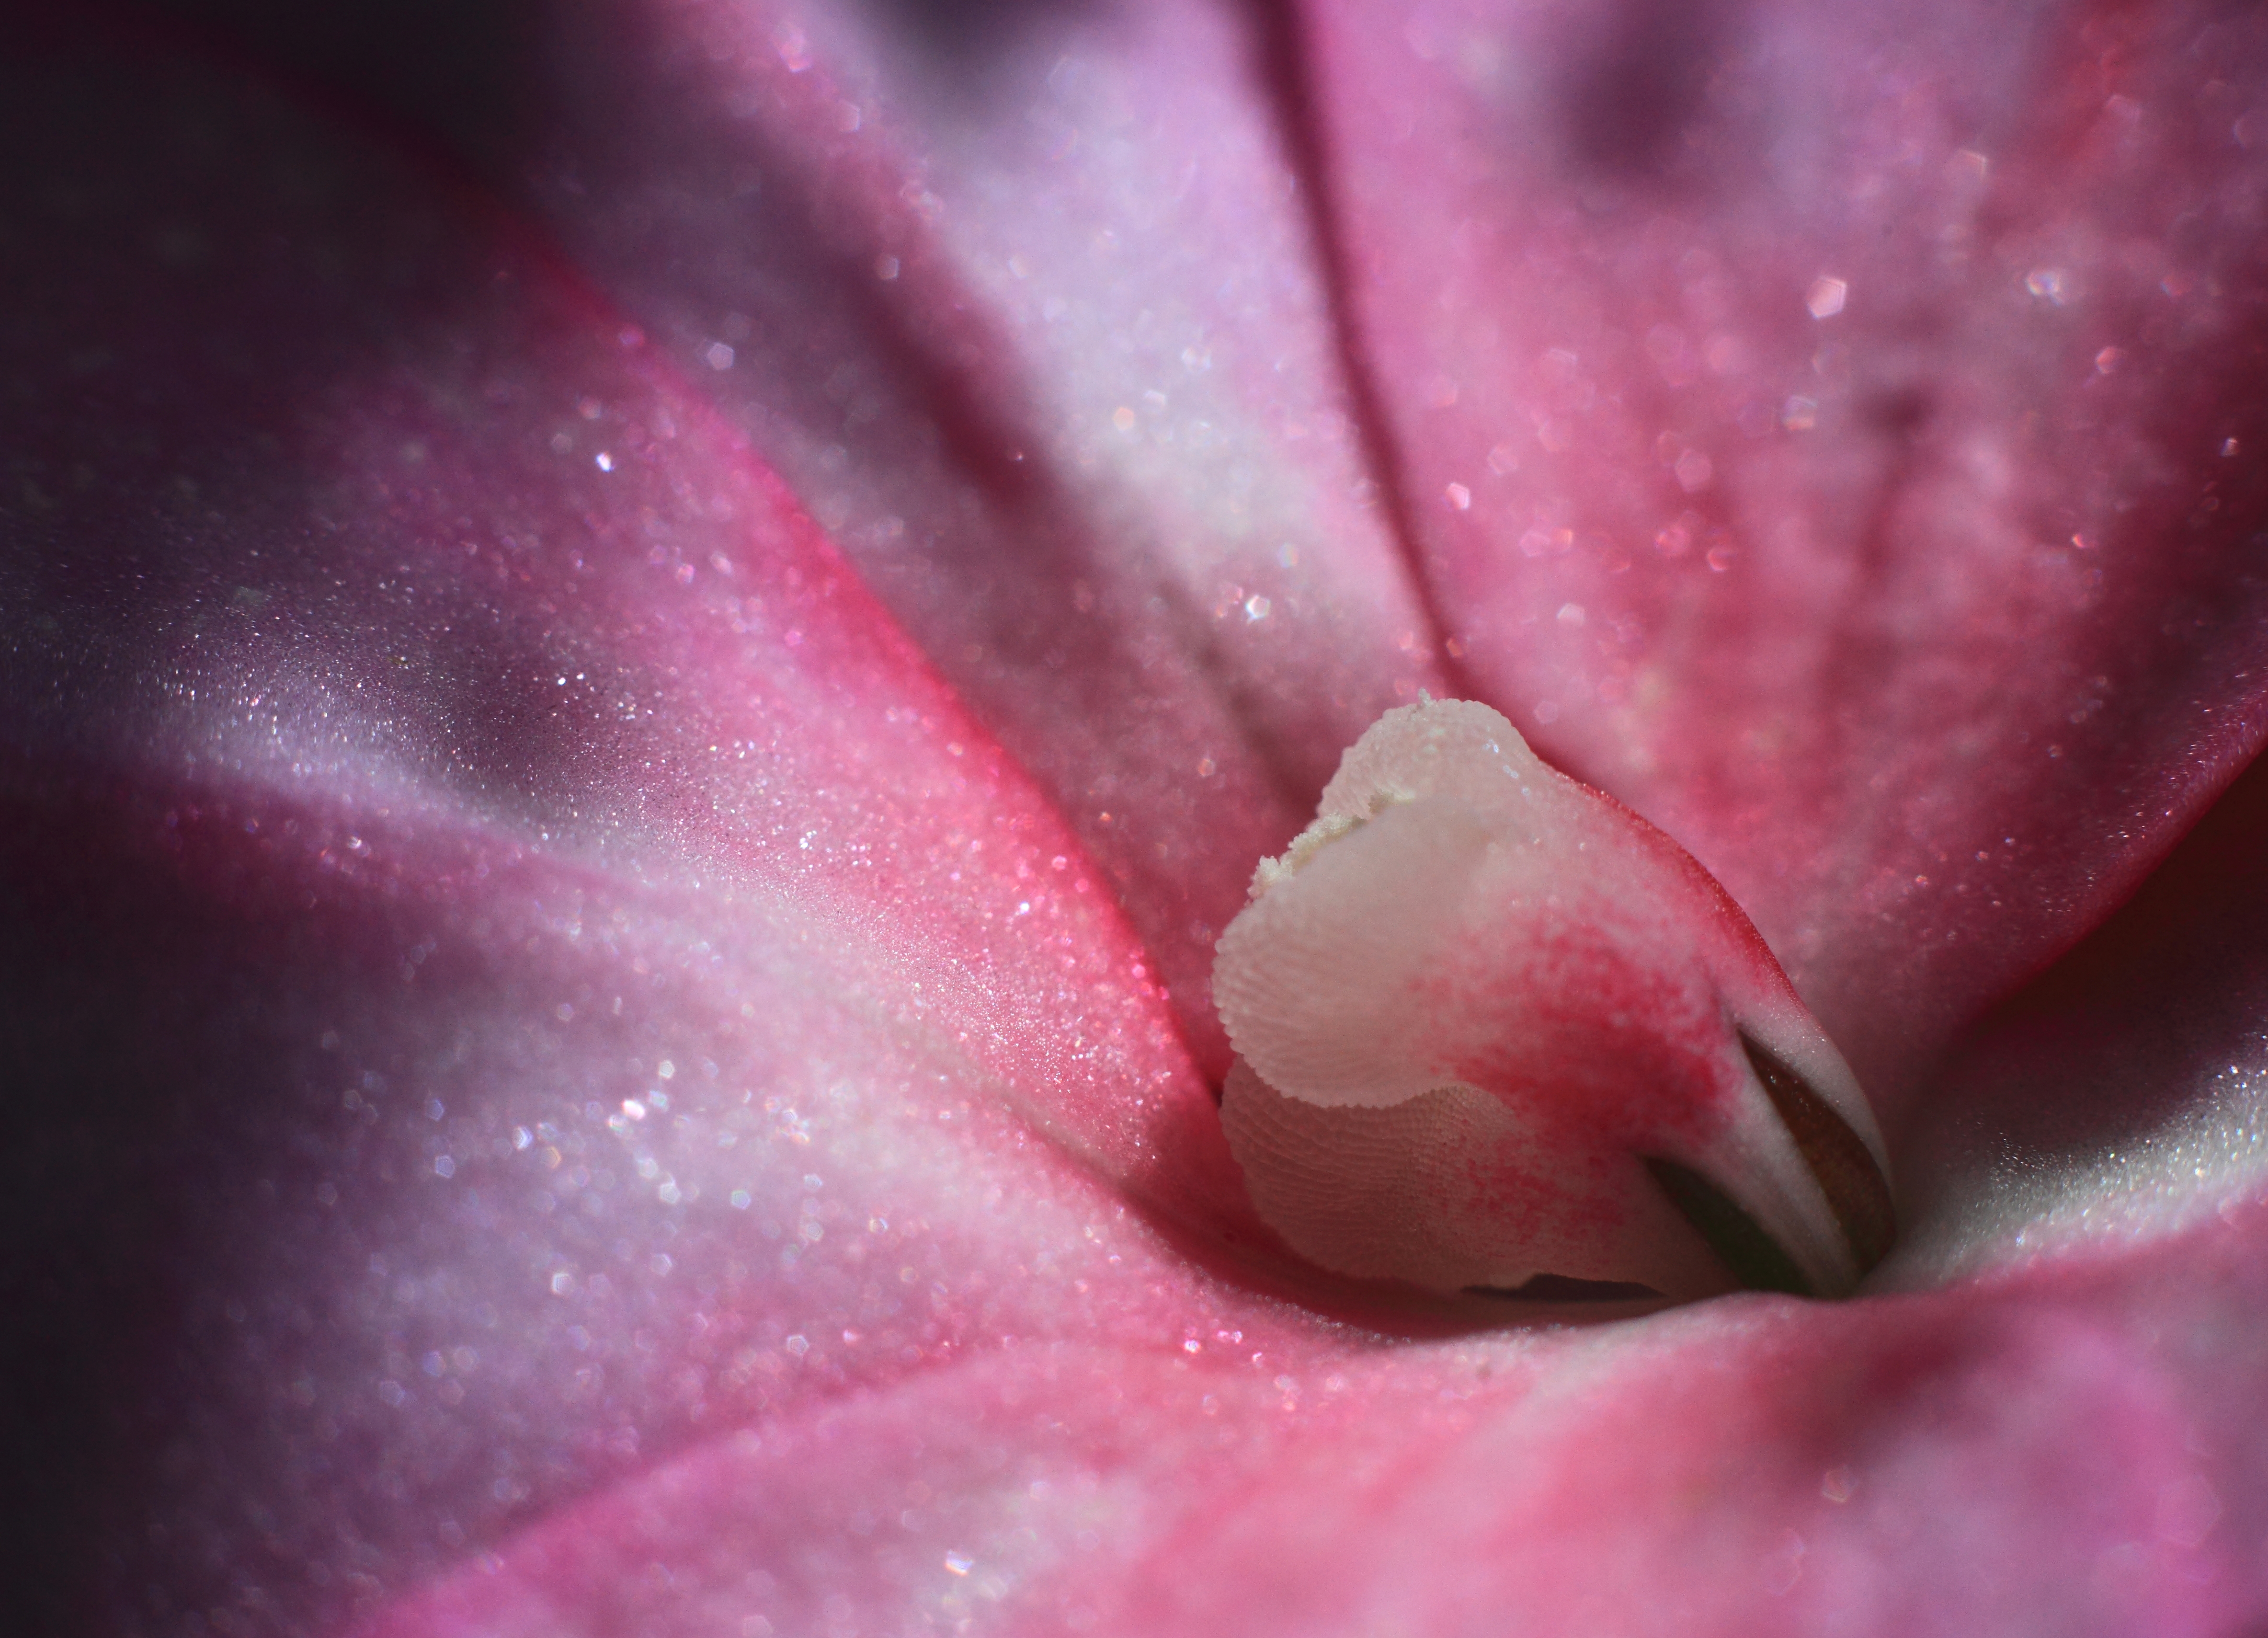
blossom, plant, photography, flower, petal, high, red, pink, close up, 5d, hires, markii, hi, res, resolution, macro photography, flowering plant, plant stem, land plant